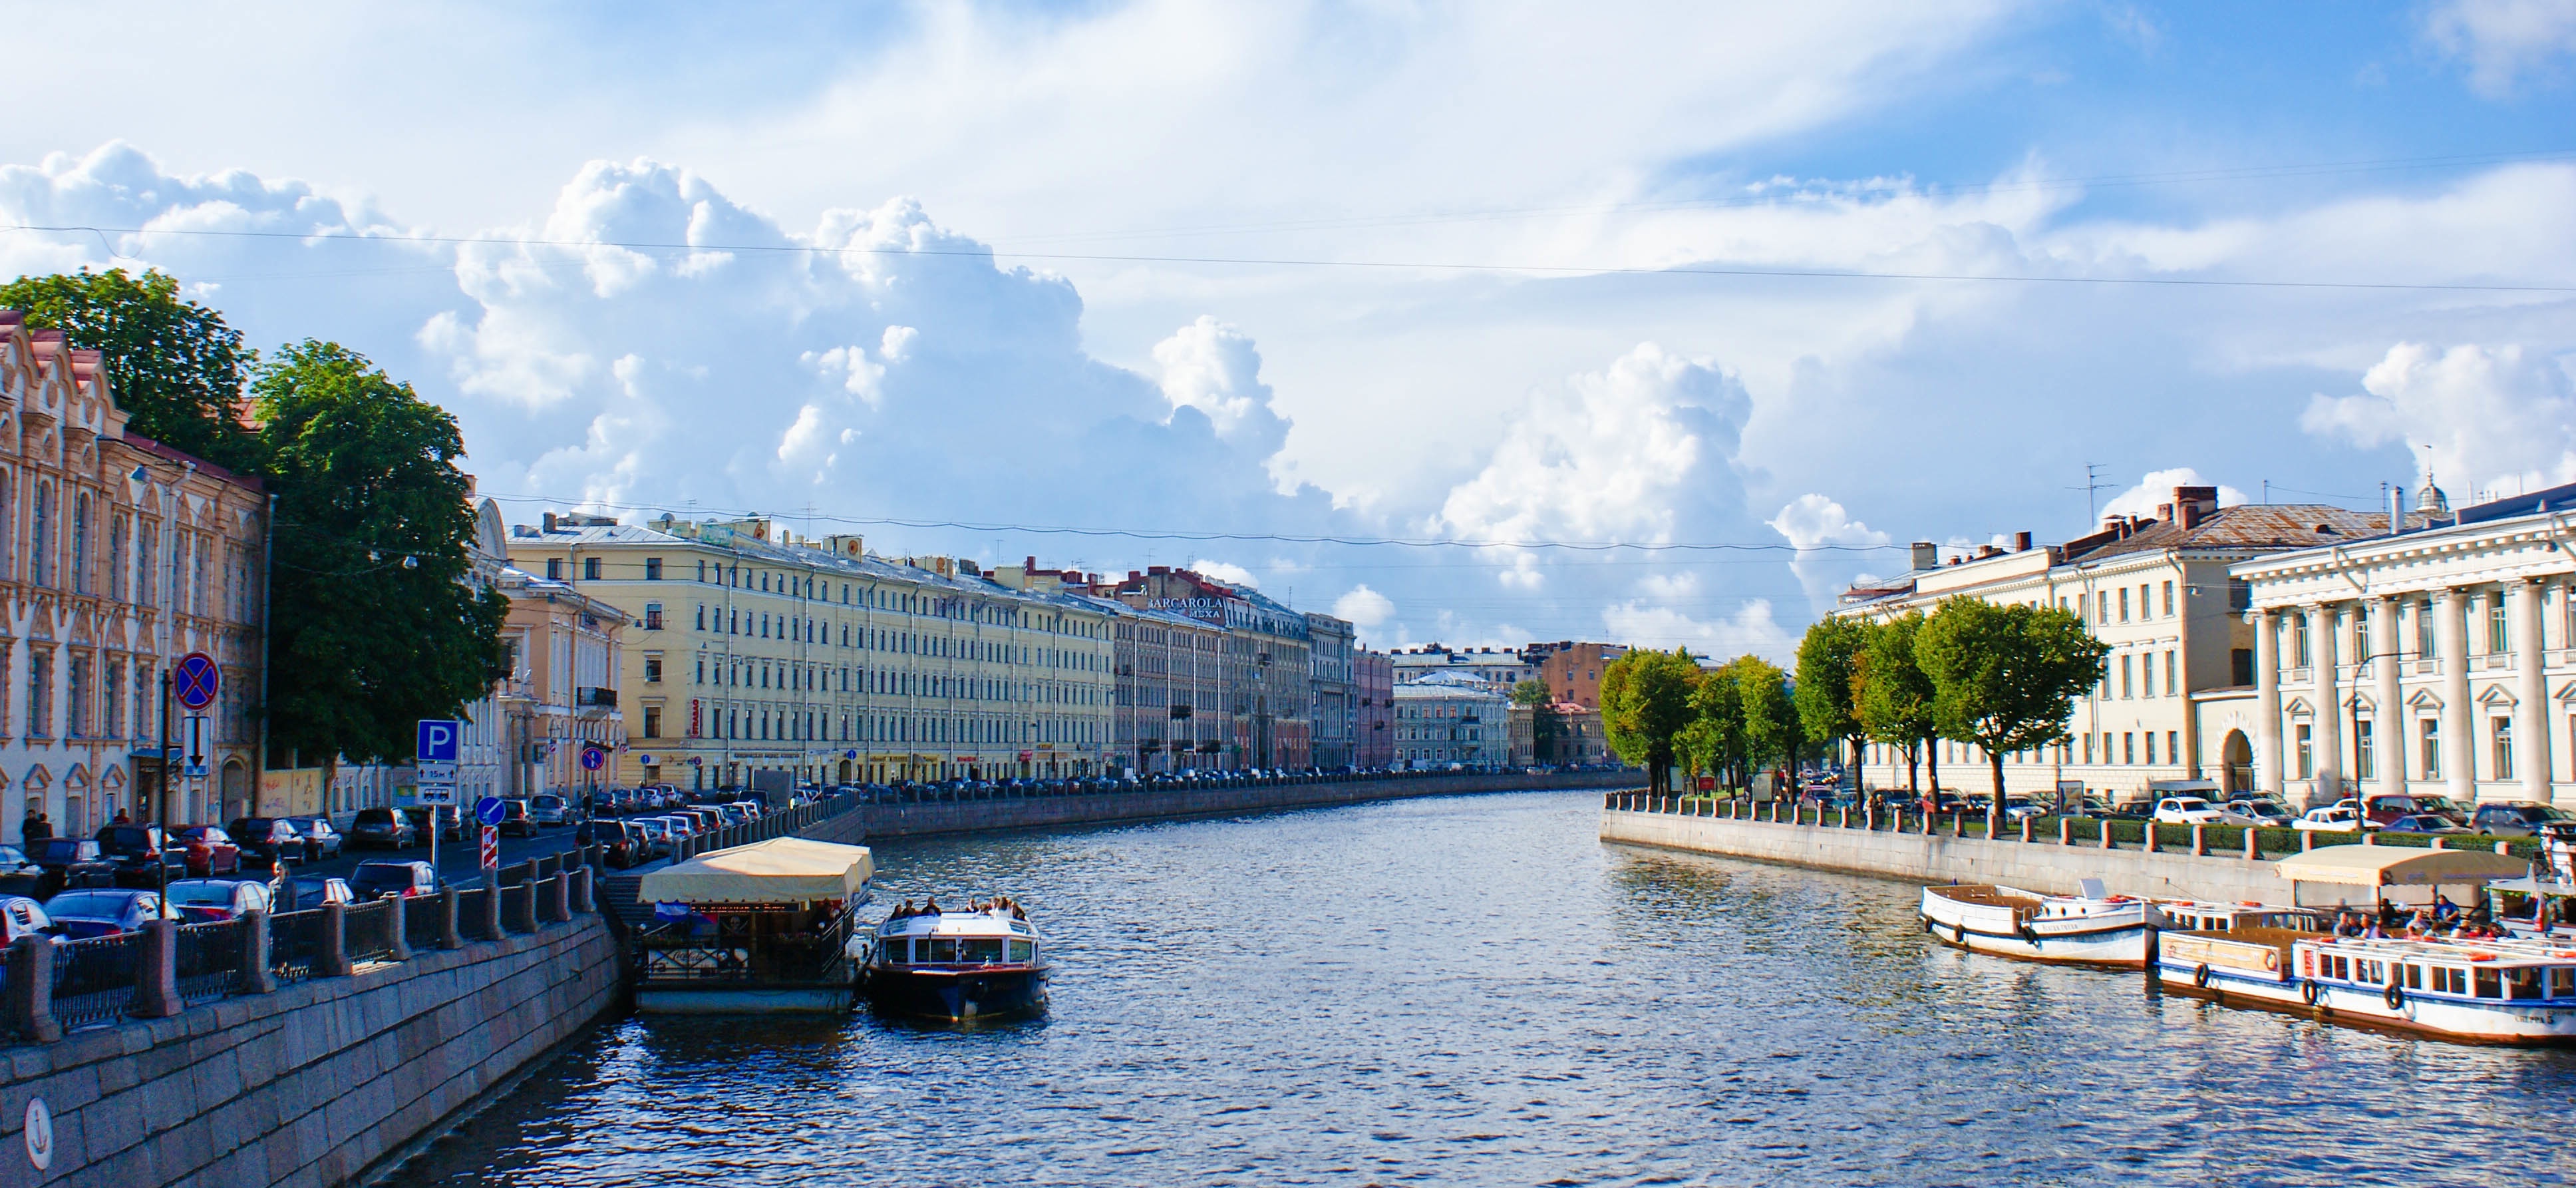
town, river, canal, cityscape, panorama, vehicle, tourism, waterway, body of water, channel, landform, geographical feature